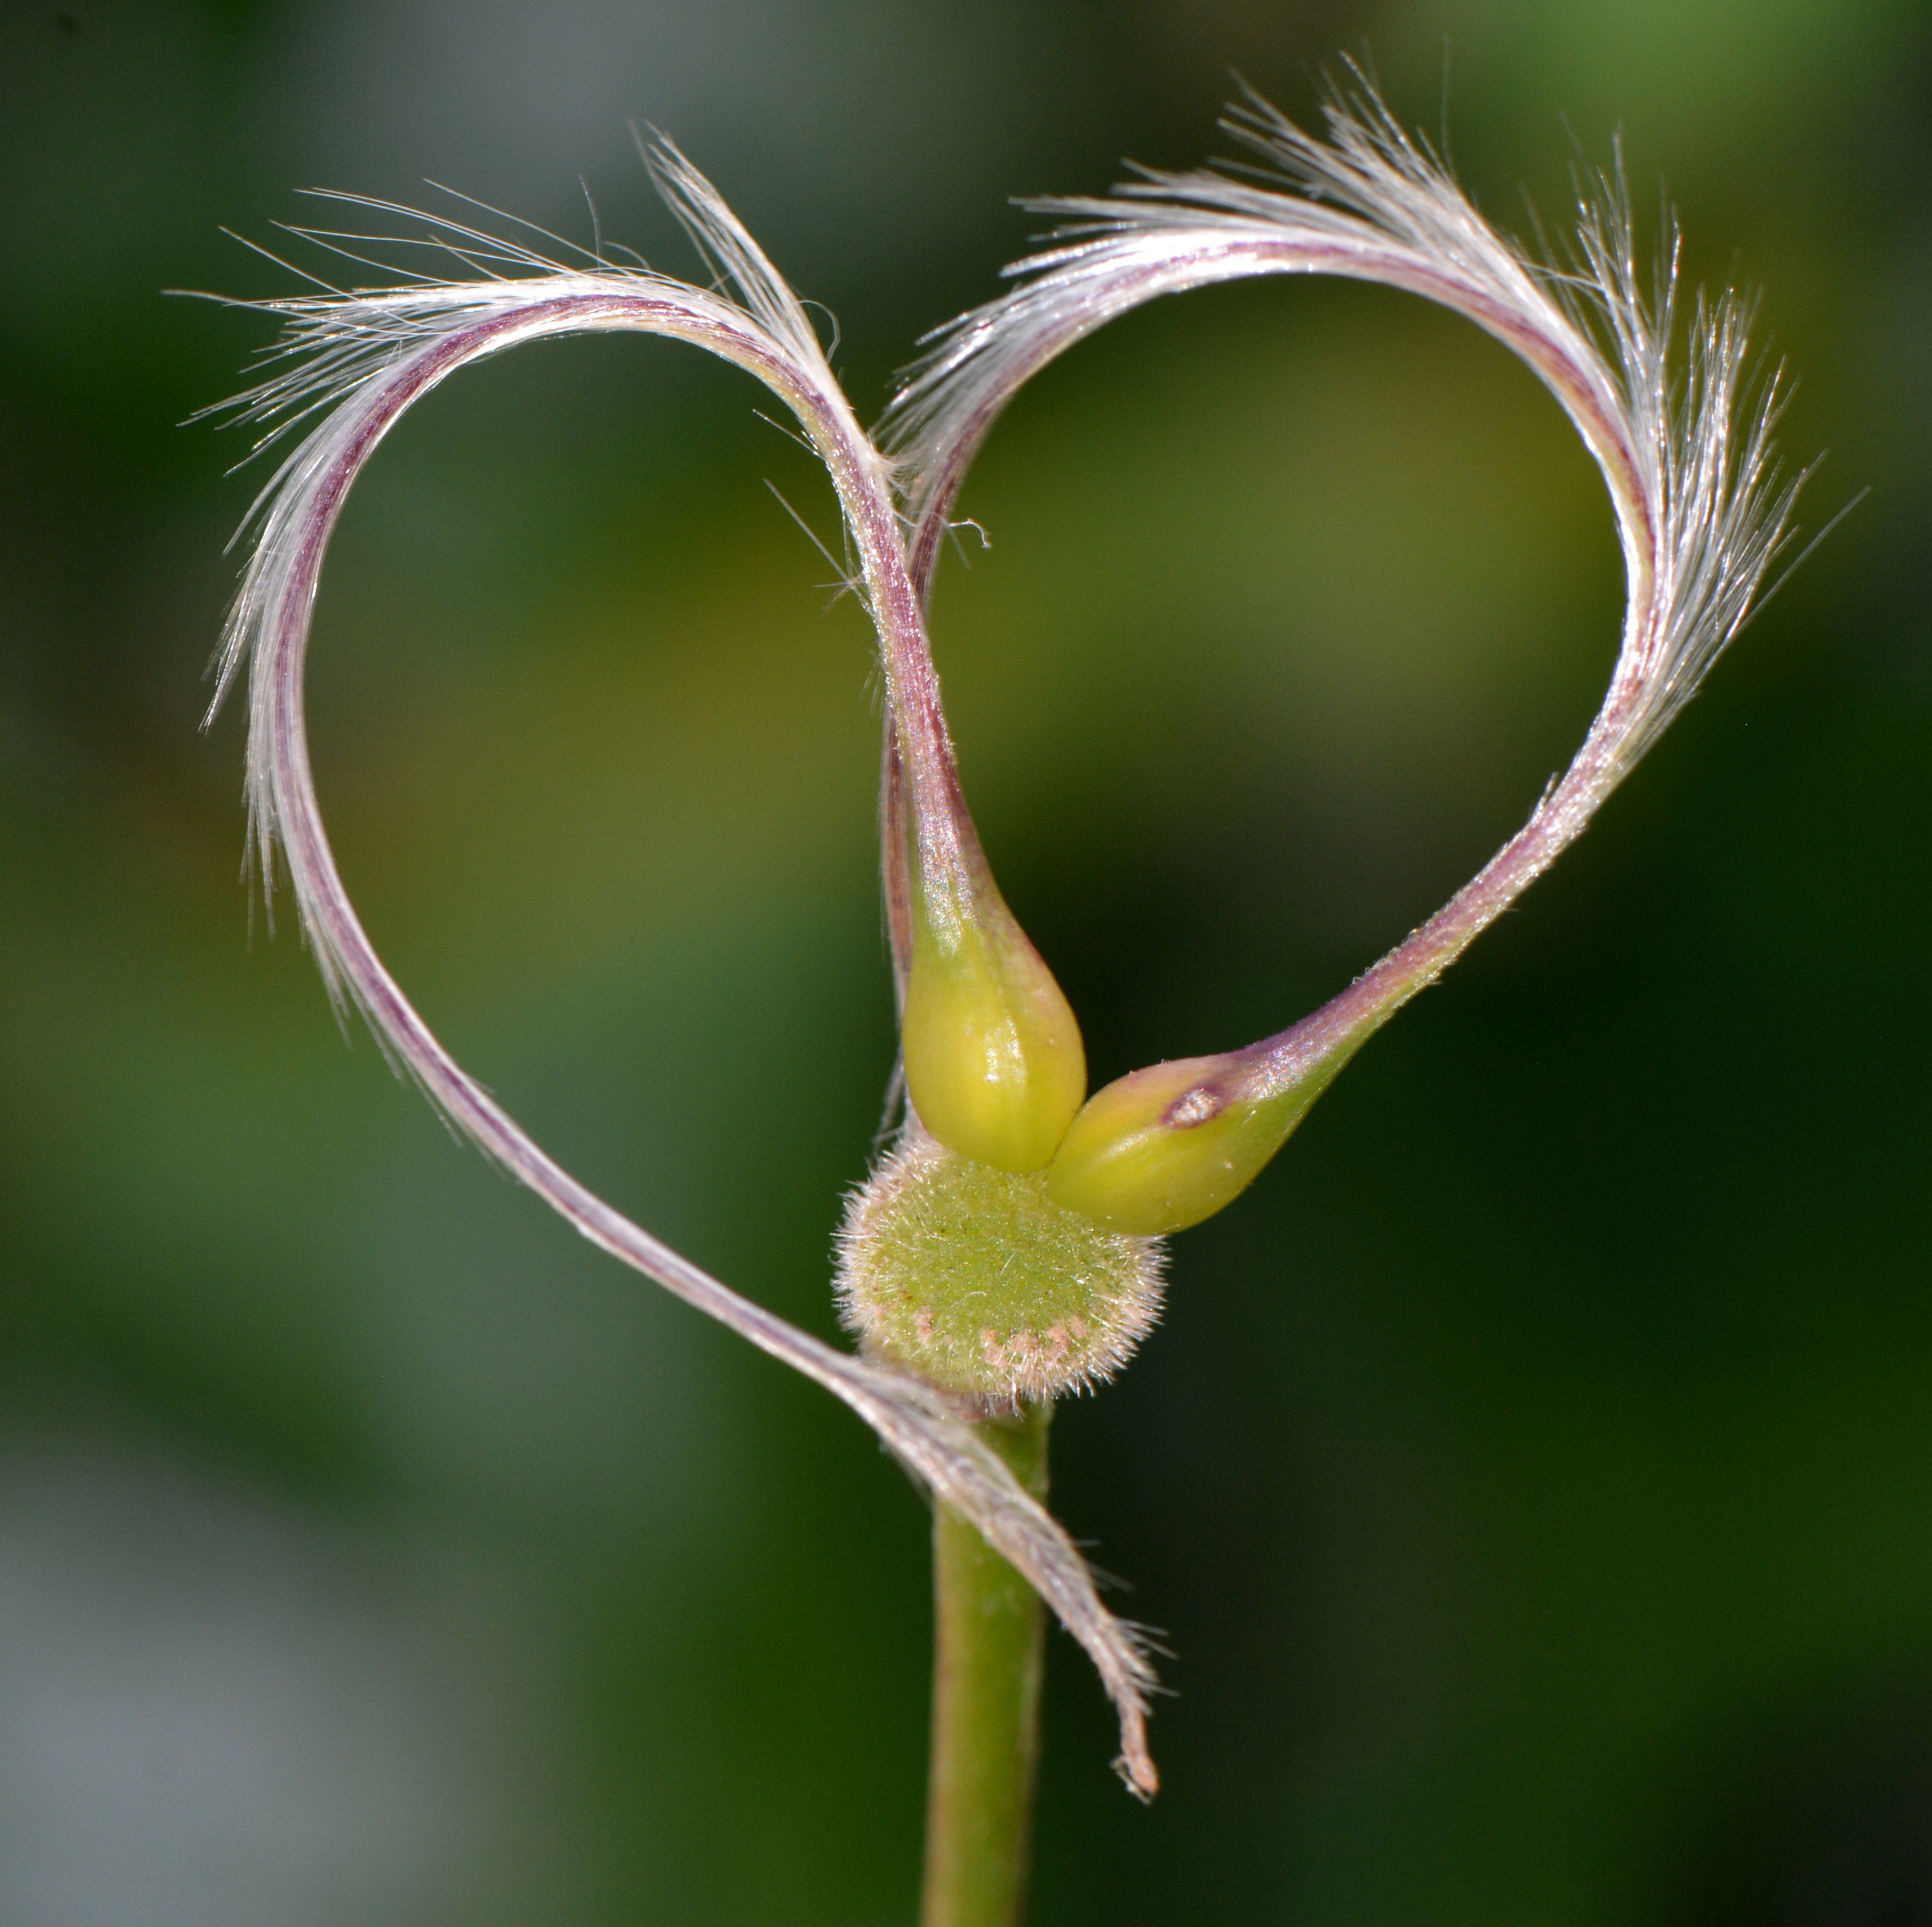
nature, grass, branch, plant, photography, leaf, flower, petal, love, heart, green, romance, romantic, botany, flora, wildflower, close up, valentine, bud, macro photography, flowering plant, romantic love, grass family, plant stem, land plant